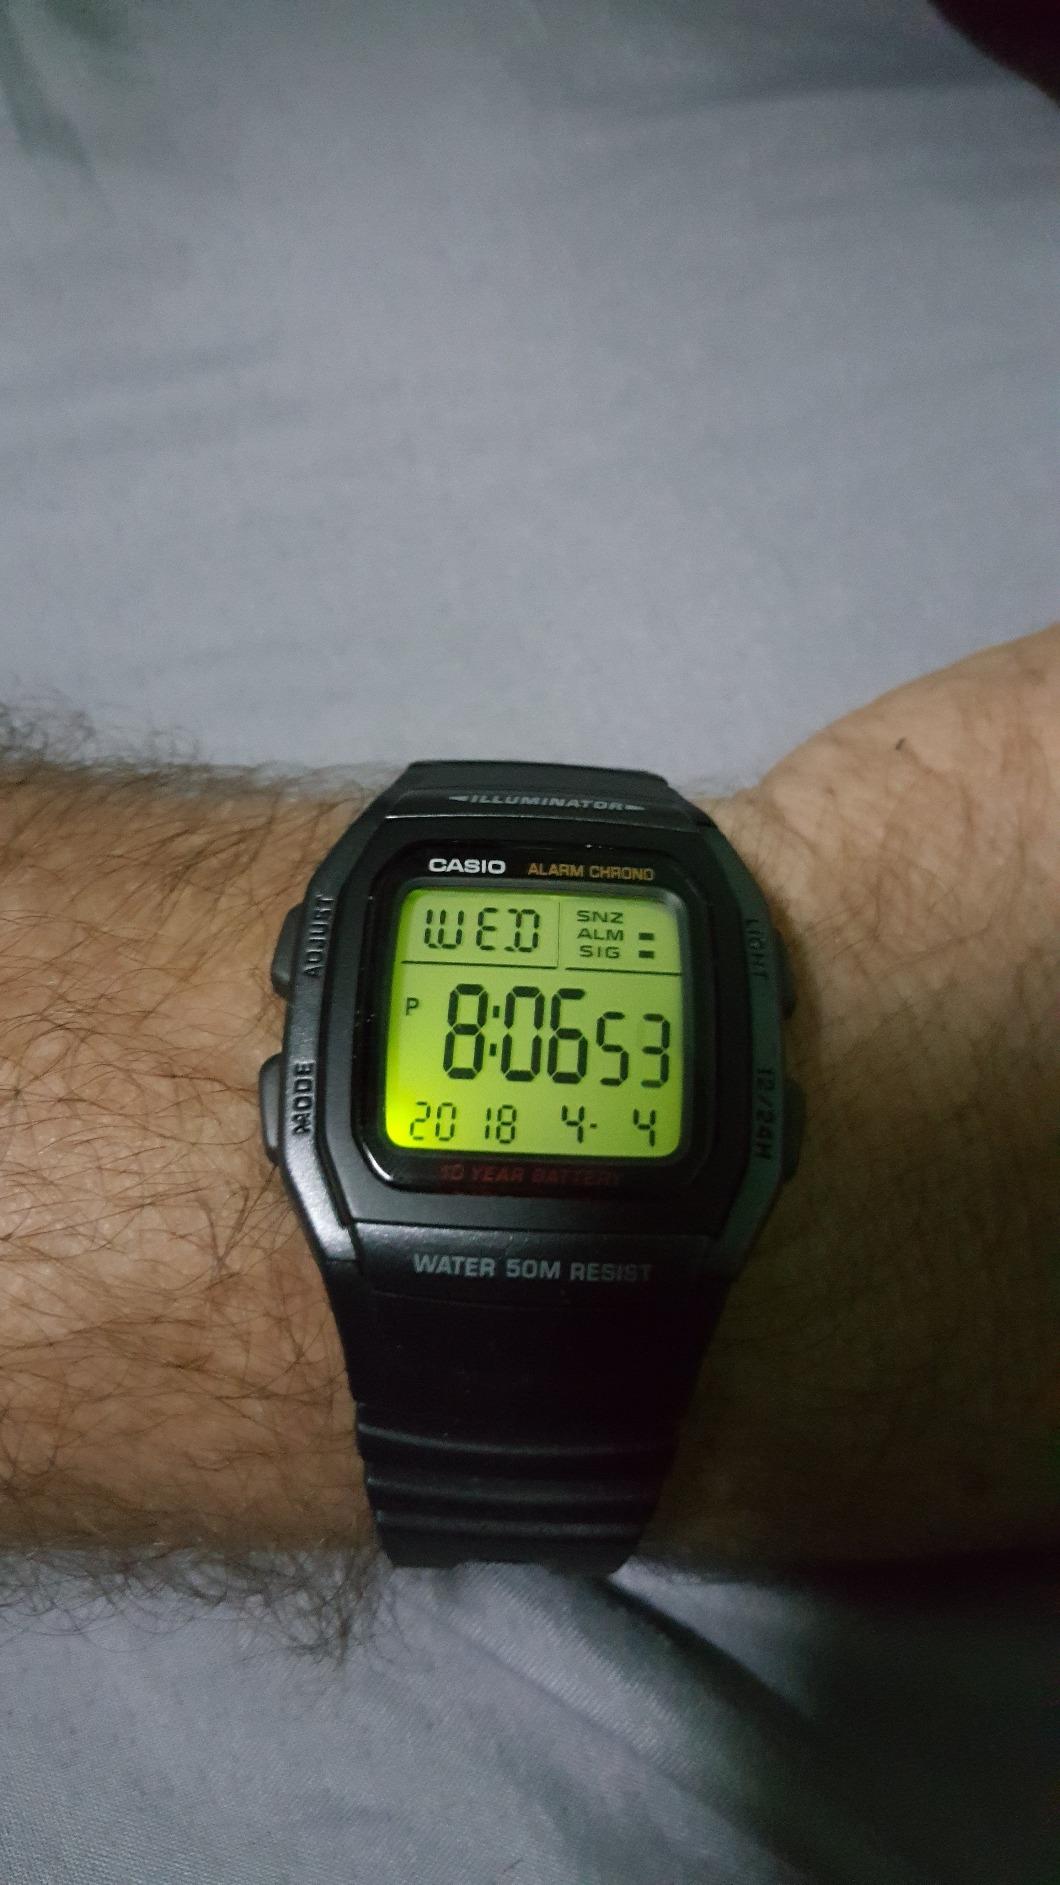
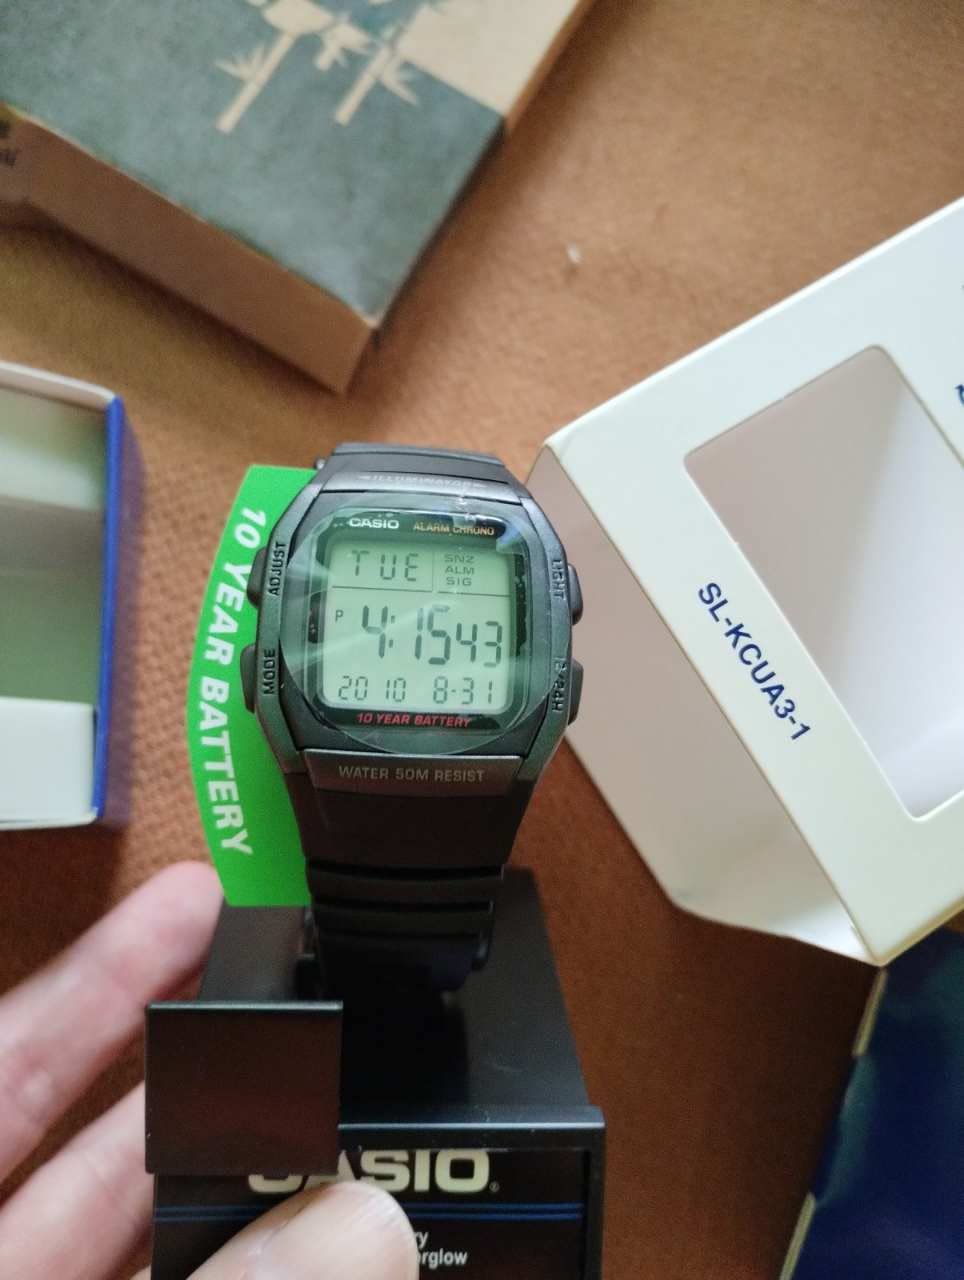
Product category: accessories_watch
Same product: yes